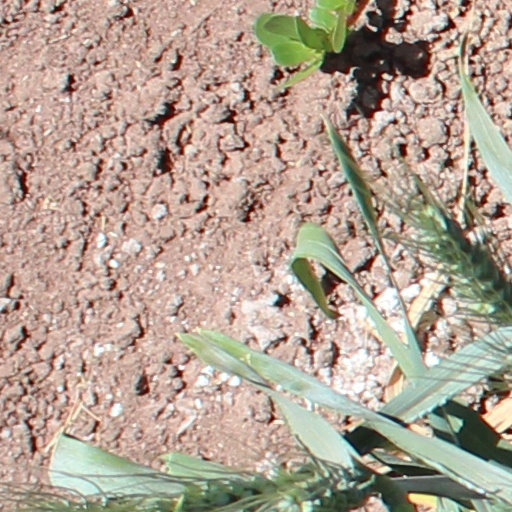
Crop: wheat